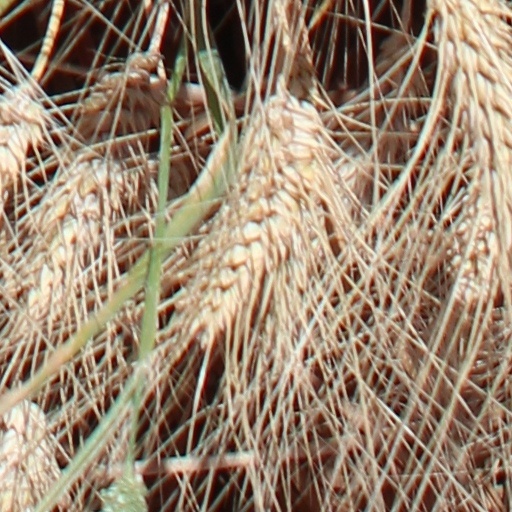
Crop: wheat